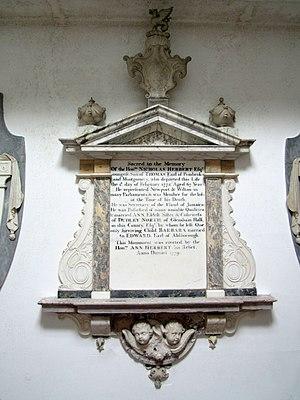
L'honorable Nicholas Herbert est un homme politique britannique qui siège à la Chambre des communes entre 1740 et 1774.